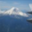
Label: mountain